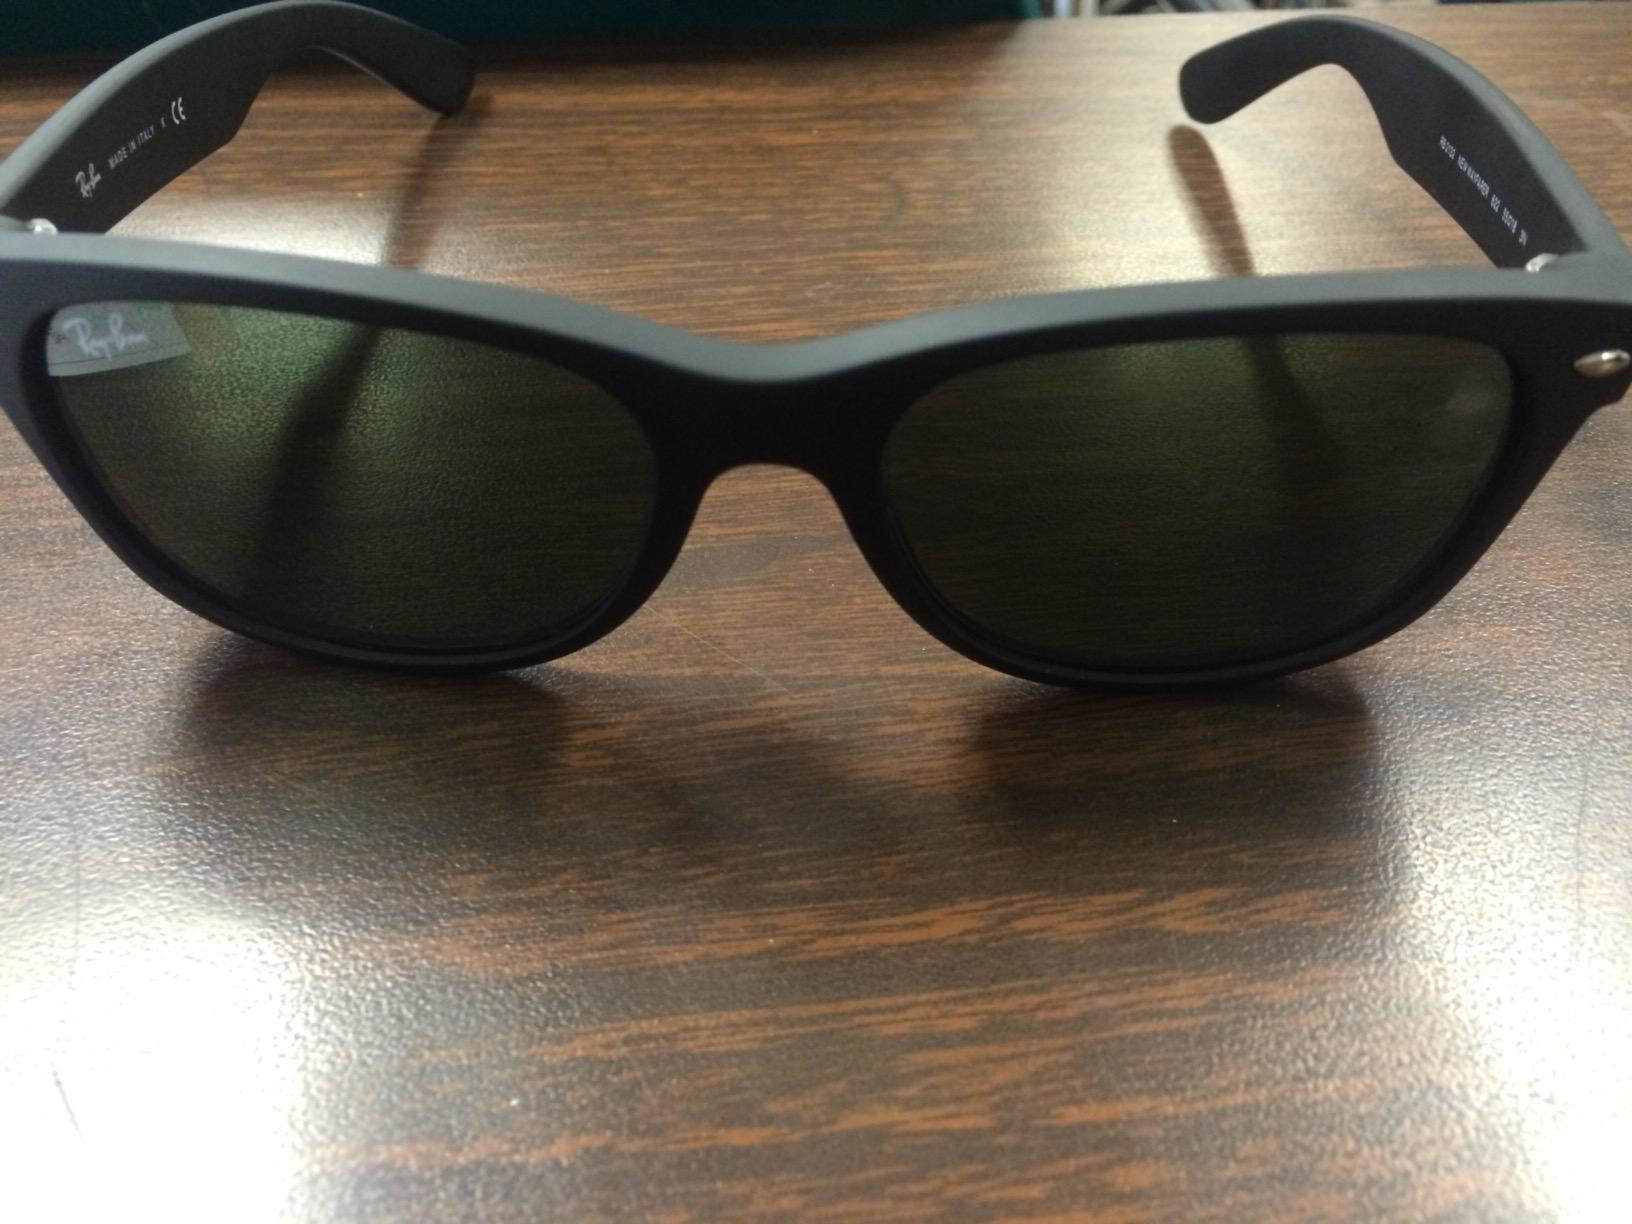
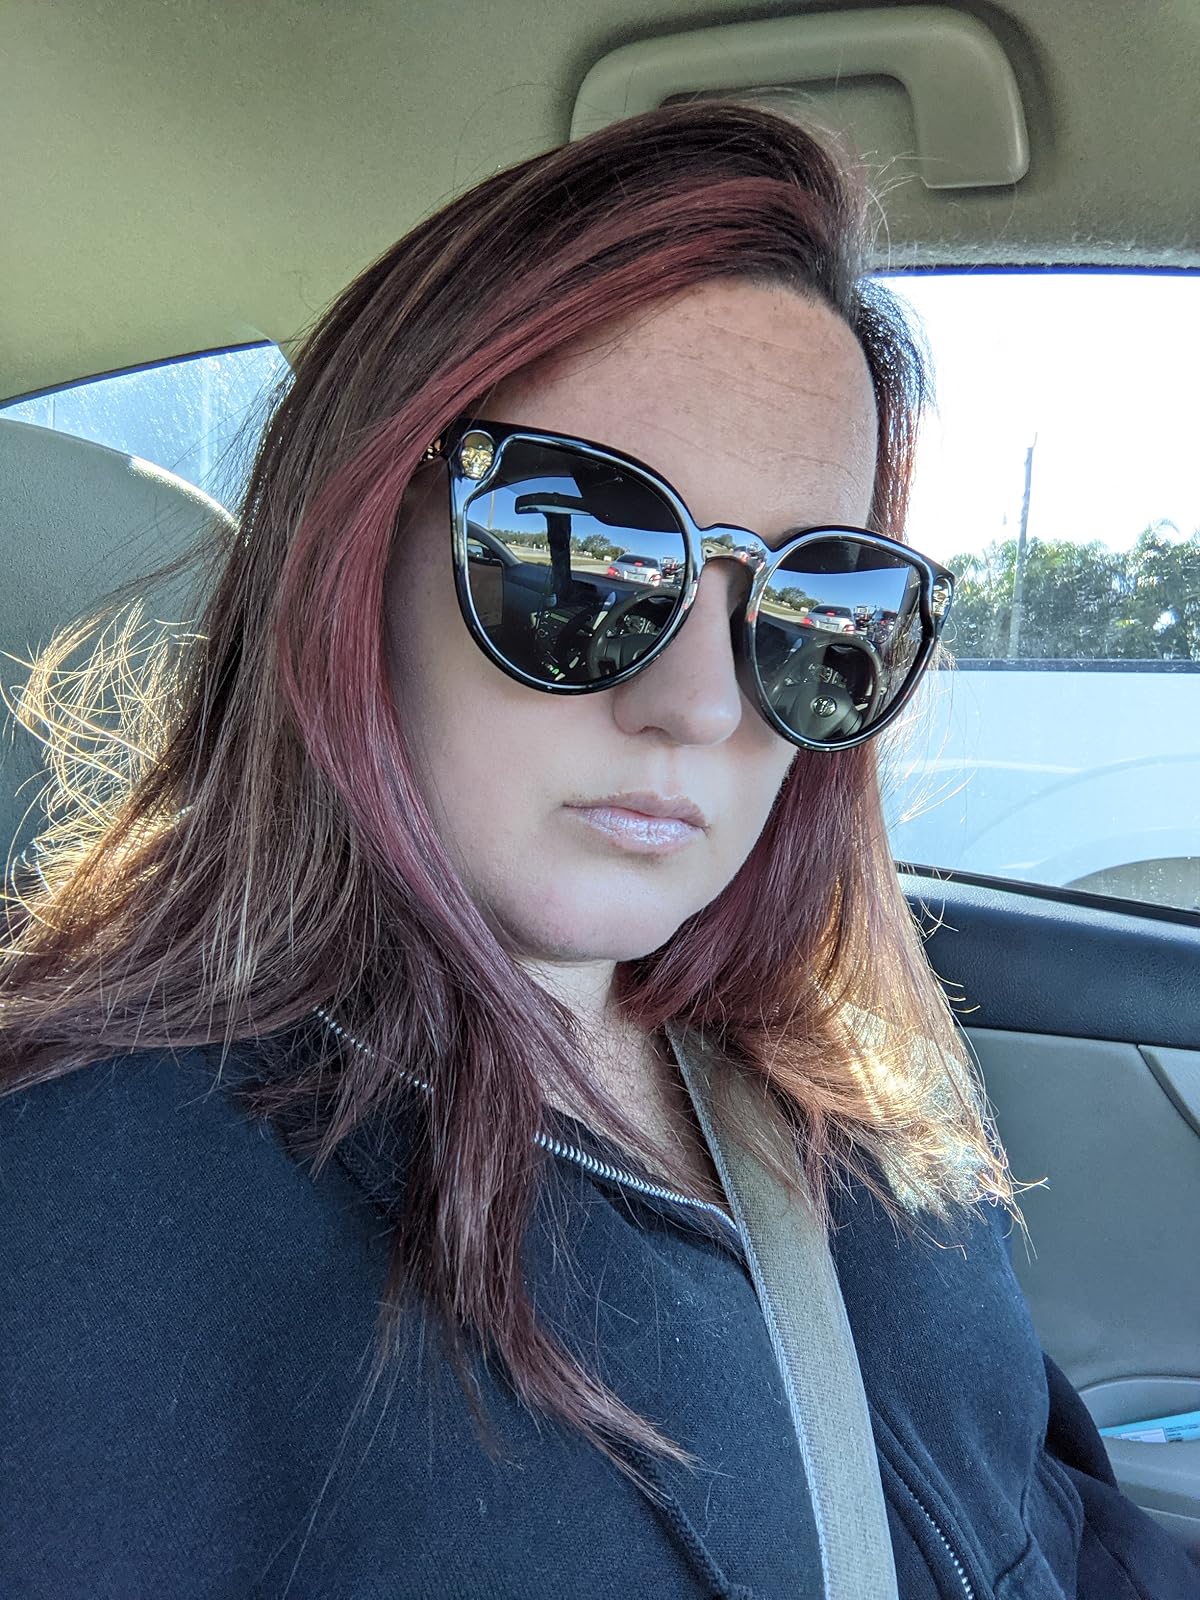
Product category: accessories_sunglasses
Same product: no